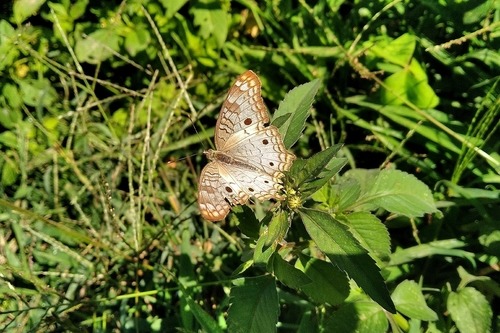
Scientific name: Anartia jatrophae
Common name: White peacock
Family: Nymphalidae
Order: Lepidoptera
Pollinator type: Primary pollinator
Habitat: Gardens, parks, and open areas
Geographic range: Southern United States to Argentina
Conservation status: Least Concern